Rugby union in Taiwan

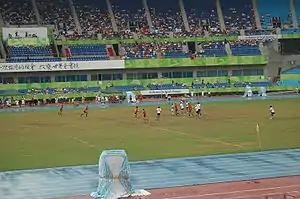
The Taiwan and Hong Kong rugby sevens teams battle it out on the rugby pitch in Kaohsiung's Main Stadium, as part of rugby sevens at the 2009 World Games.

Rugby in Taiwan goes back to the turn of the 20th century, when the island was known as "Formosa". It has been claimed that it was being played even earlier by European sailors (as in mainland China, and Japan).